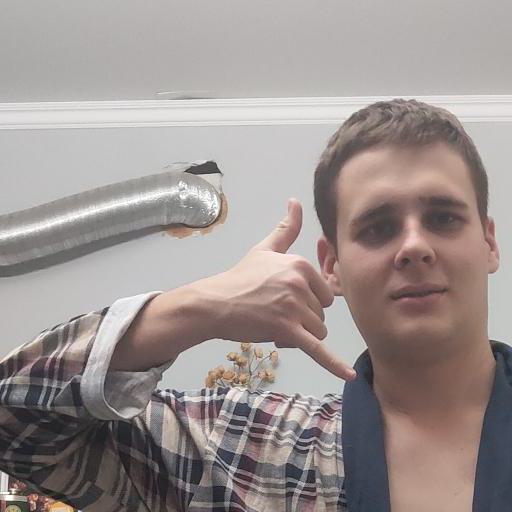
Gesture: call